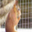
Label: squirrel